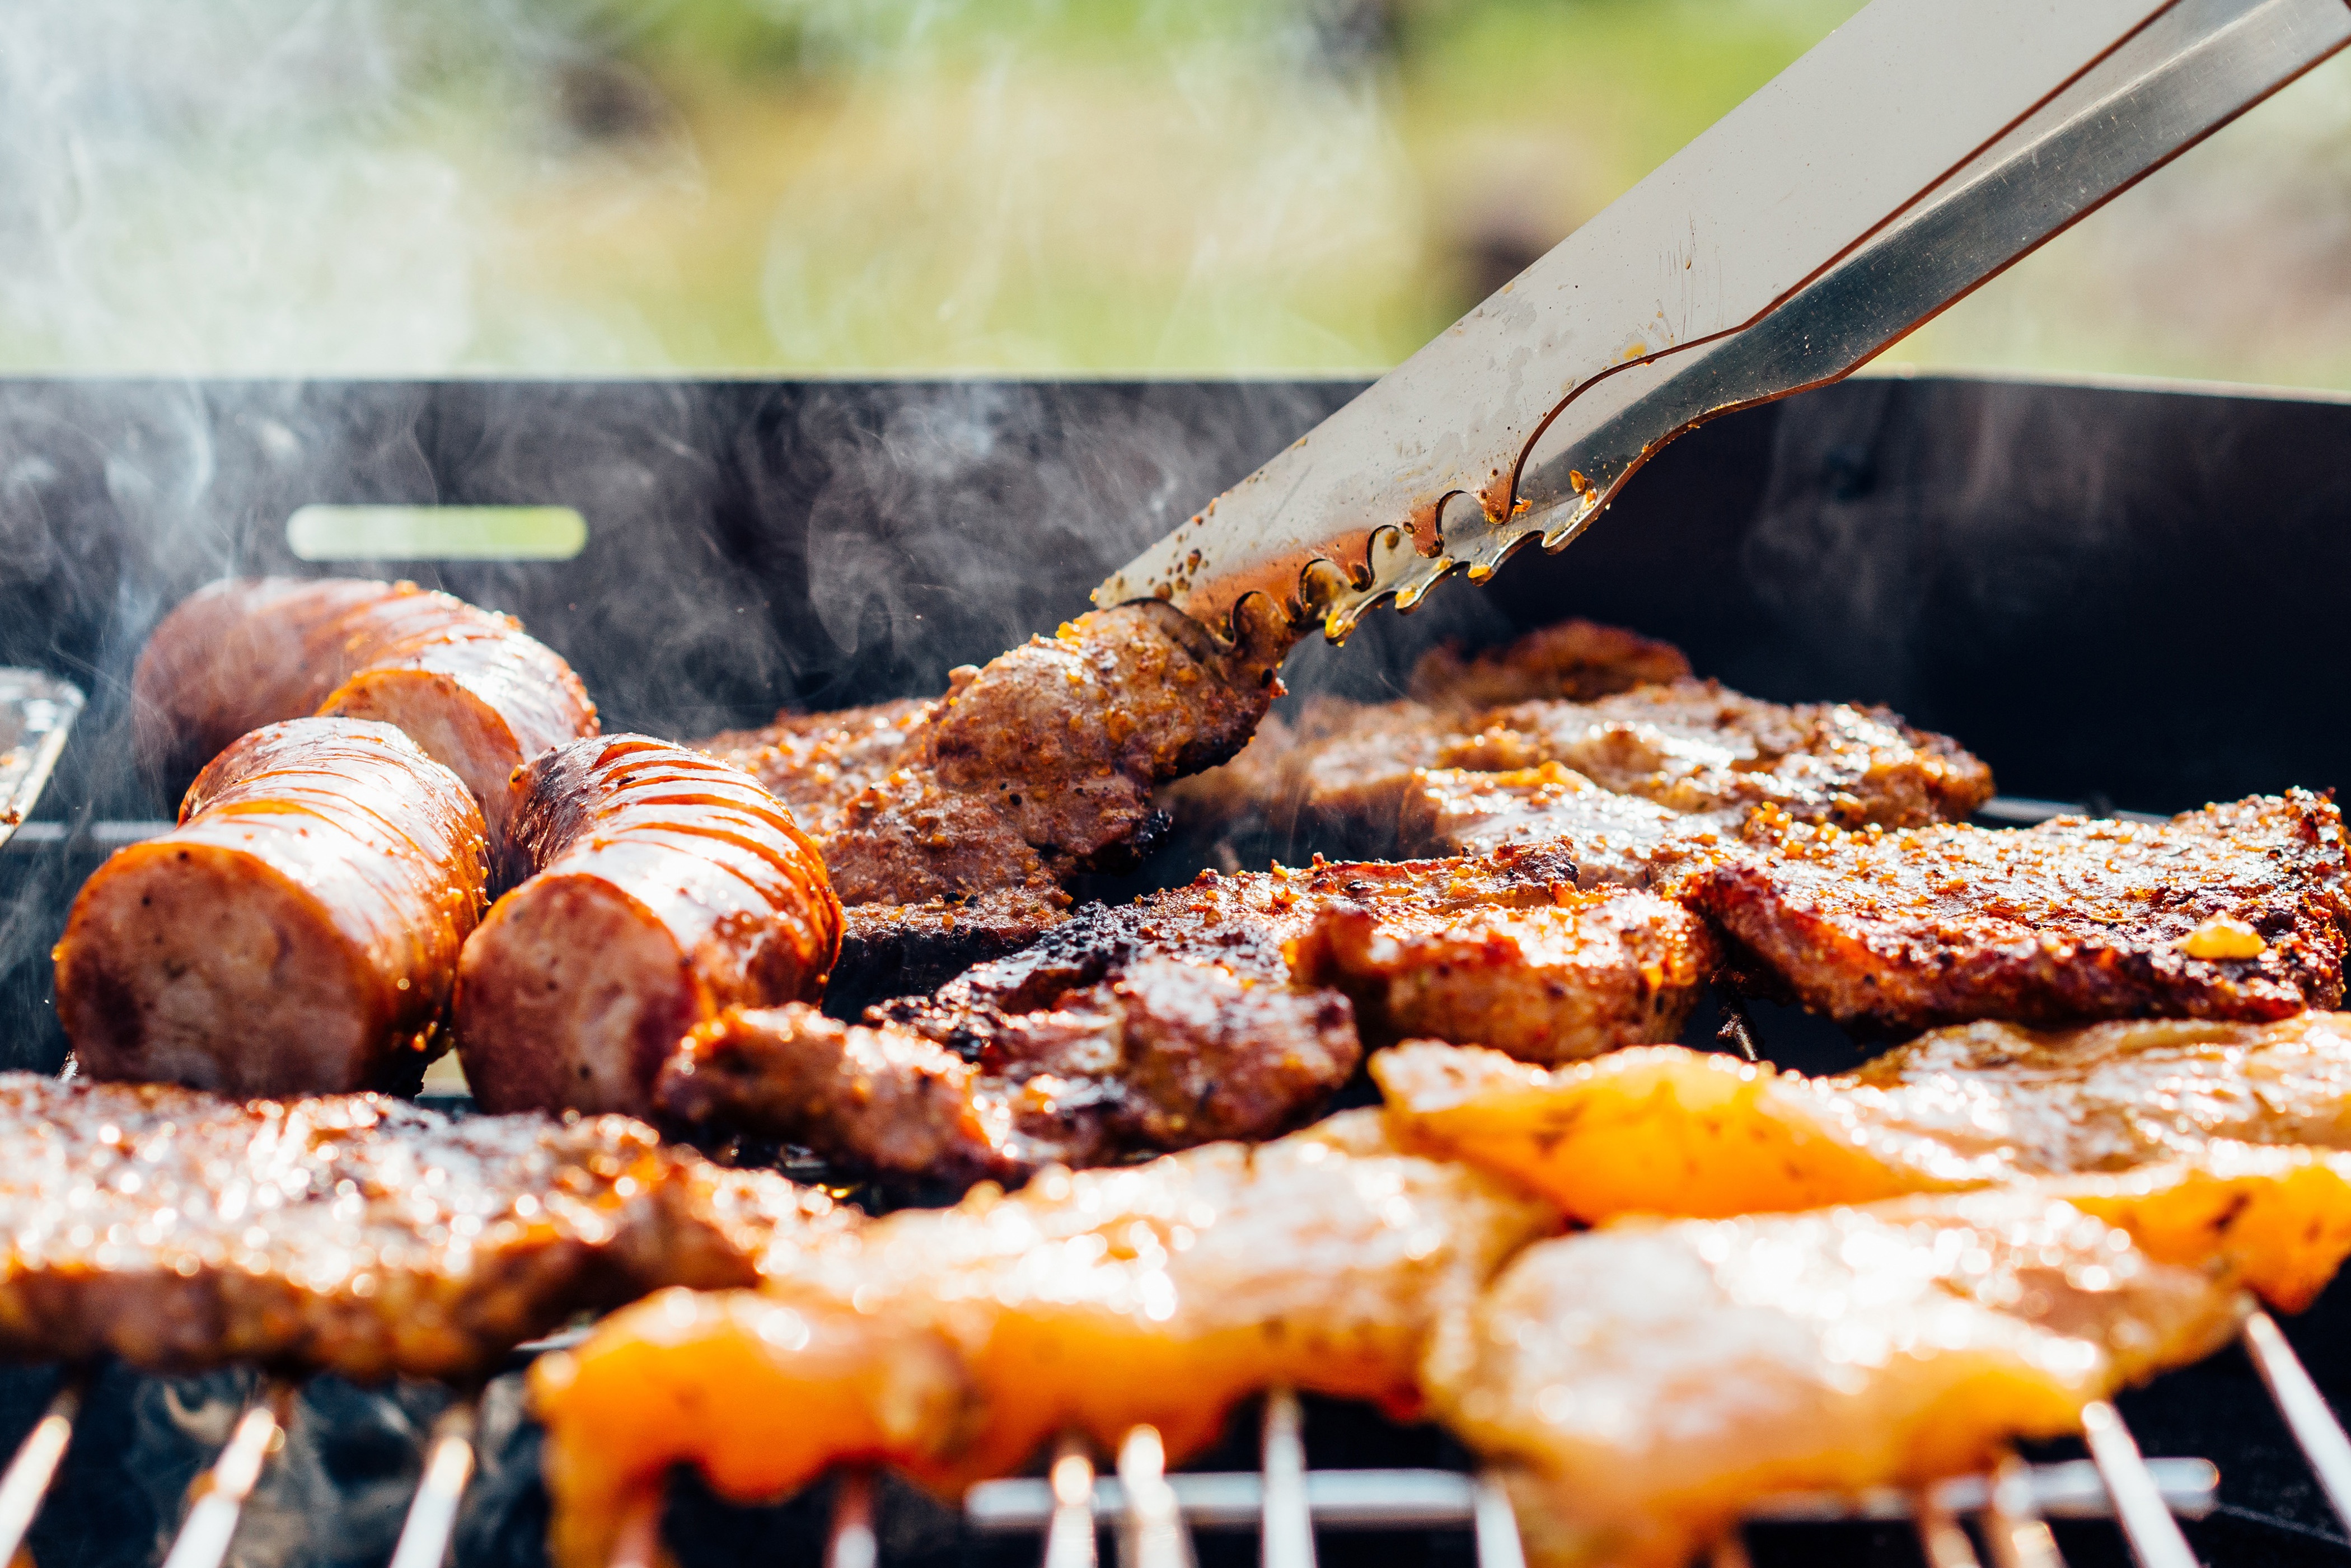
dish, food, barbecue, cuisine, grilling, shashlik, yakitori, barbecue grill, grillades, churrasco food, outdoor grill, kebab, souvlaki, satay, Sate kambing, ingredient, skewer, horumonyaki, meat, roasting, cooking, Anticuchos, Suya, brochette, street food, mixed grill, Shish taouk, Barbacoa, finger food, arrosticini, produce, breakfast sausage, mititei, teriyaki, mediterranean food, galbi, fried food, Iranian cuisine, Makchang gui, carne asada, barbecue chicken, greek food